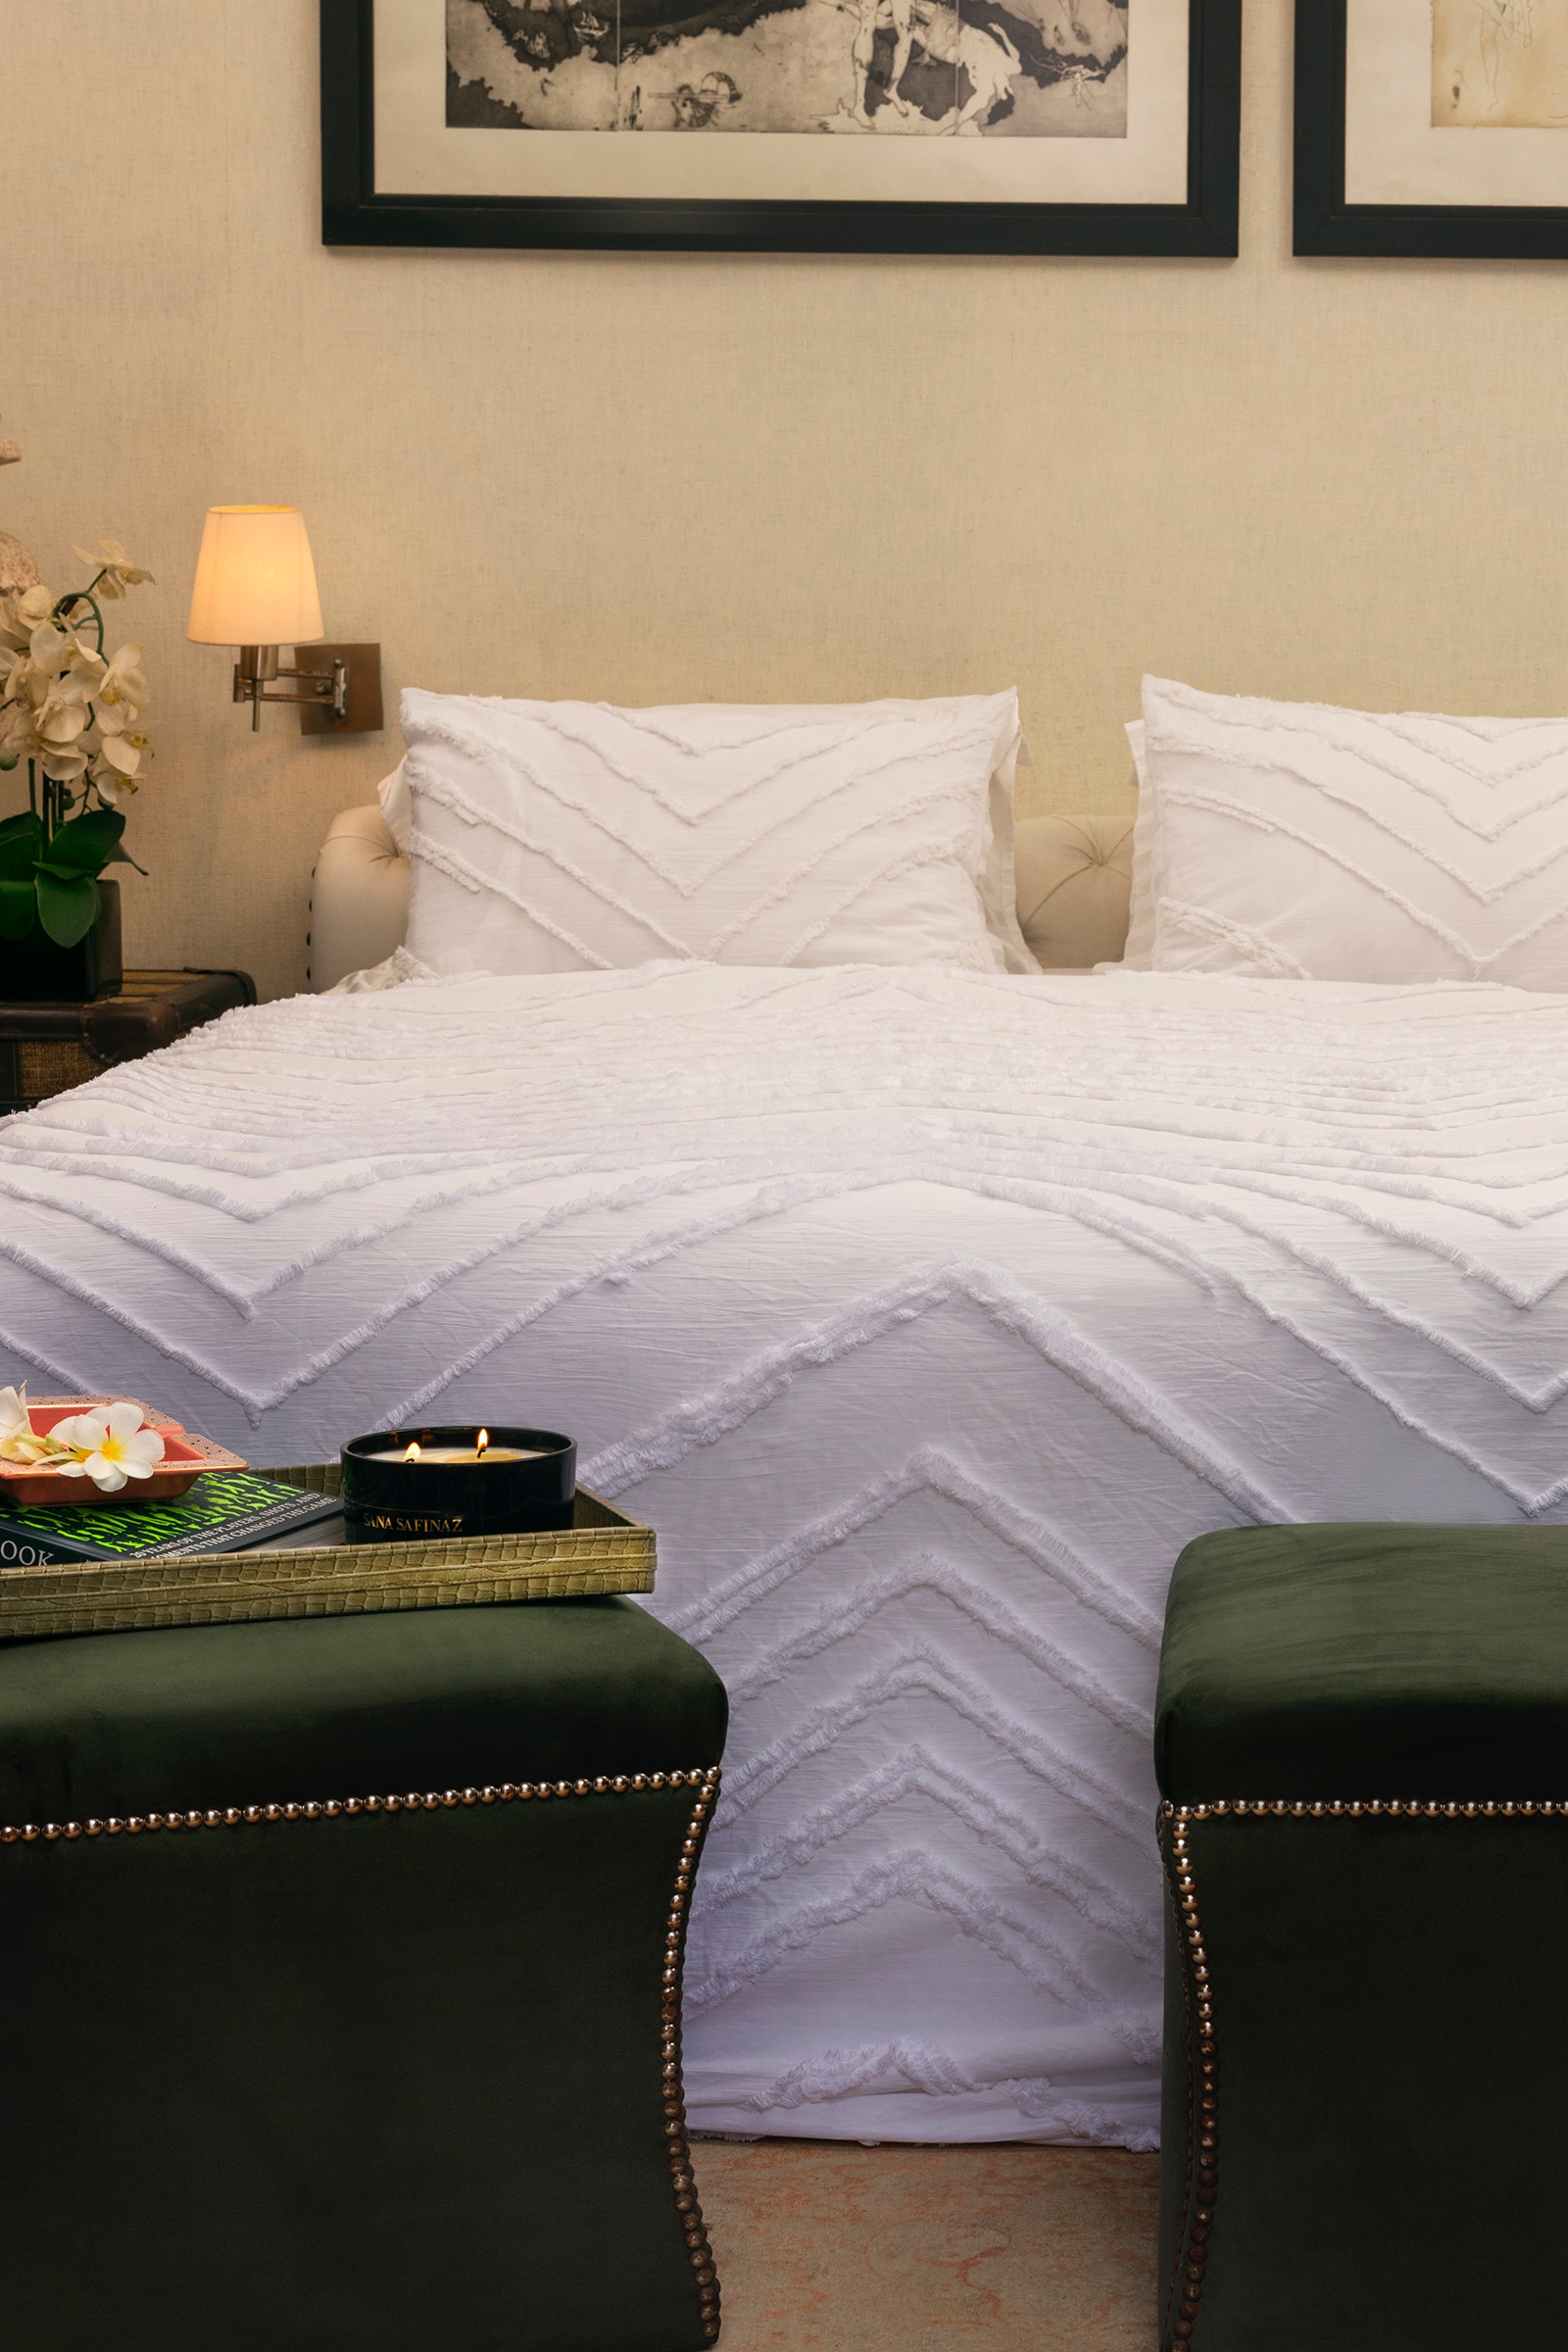
white bed with black pillows